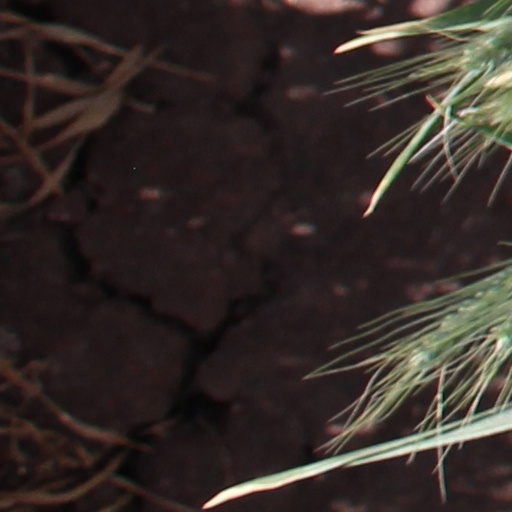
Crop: wheat